Yitzhak Avigdor Orenstein

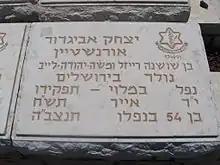
Orenstein's tomb in the mass grave at the Mount of Olives Jewish Cemetery

During the Arab siege of the Old City during the 1948 Palestine war, Orenstein was responsible for the administrative affairs of all the residents of the Jewish Quarter. He and his wife worked devotedly to the safekeeping of the neighborhood. They were killed by artillery fire in the invasion and were put in a mass grave in the quarter. When the news of his death was received, Yitzhak Ben-Zvi set a telegram to David Ben-Gurion statying, "A great minister has fallen today in Israel." He and his wife were survived by two daughters and four sons, all whom took a role in the Israeli War of Independence.